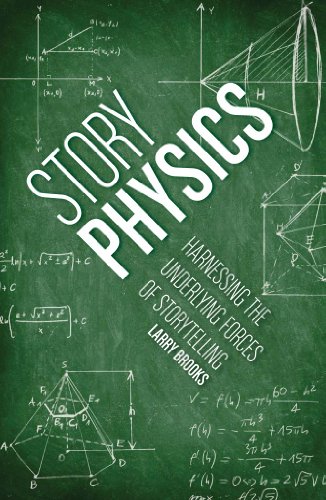
Story Physics: Harnessing the Underlying Forces of Storytelling
Category: Buy a Kindle
About the Author Larry Brooks is a critically acclaimed best-selling author of six psychological thrillers (including Darkness Bound , Pressure Points , Serpents Dance and others), in addition to his work as a freelance writer and writing instructor. He is the creator and editor of Storyfix.com, one of the leading instructional writing sites on the internet.
Features: Learn how to make your story soar! | In the physical world, gravity, force, and other elements of physics govern your abilities and can be utilized to enhance your every movement. In the world of writing, | story | physics can be harnessed in much the same way to make your novel or screenplay the best it can be. In | Story Physics | , best-selling author | Larry Brooks | introduces you to six key literary forces that, when leveraged in just the right way, enable you to craft a story that's primed for success--and publication.Inside | Story Physics | , you'll learn how to:   • Understand and harness the six storytelling forces that are constantly at work in your fiction.   • Transform your story idea into a dramatically compelling concept.   • Optimize the choices you make in terms of character, conflict, subplot, subtext, and more to render the best possible outcome.These literary forces will elevate your story above the competition and help you avoid the rejection pile. With | Story Physics | , you won't just give your story wings--you'll teach it how to fly."Larry Brooks speaks my kind of language about story. Any writer, even those trucking in the world of nonfiction, will benefit from going deeper into the physics of storytelling as Brooks explains in these pages." - | James Scott Bell | , best-selling author of | Plot & Structure | "Larry Brooks has done it again! If you liked | Story Engineering | , I suspect you're going to love | Story Physics | , which dives even deeper into the essence of story. | Story Physics | is an essential addition to every novelist's bookshelf." - | Randy Ingermanson | , author of | Writing Fiction for Dummies